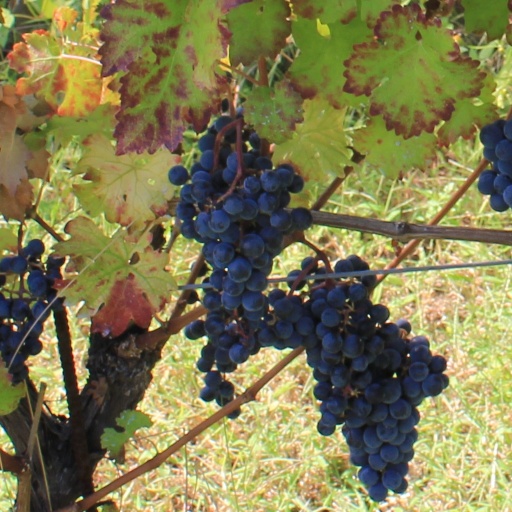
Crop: grape